Sir Archibald Hamilton, 5th Baronet

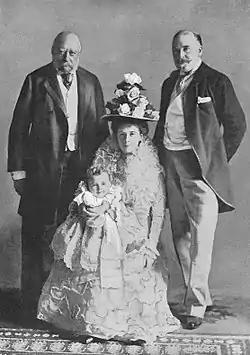
Hamilton's son George FitzGeorge Hamilton seated on the lap of his wife Olga FitzGeorge (center) with her grandfather Prince George, Duke of Cambridge (left) and her father Sir Adolphus FitzGeorge (right) in 1900.

Sir Archibald married Olga Mary Adelaide FitzGeorge, daughter of Rear-Admiral Sir Adolphus FitzGeorge KCVO and Sophia Jane Holden, granddaughter of the Duke of Cambridge and first cousin to Queen Victoria on 18 December 1897 in London. The marriage resulted in two children, George Edward Archibald Augustus FitzGeorge Hamilton (30 December 1898 – 18 May 1918) whose baptism was attended by Queen Mary and King George V who along with the Duke of Cambridge were pledged to be his godparents. He was killed in action in May 1918. They had one unnamed daughter (b. 5 May 1902 – d. 5 May 1902). They divorced in 1902.